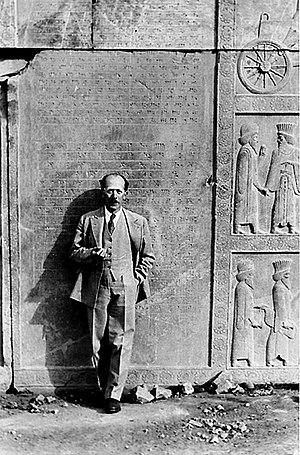
Ernst Emil Herzfeld est un archéologue et iranologue ashkénaze allemand.